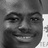
Emotion: happy